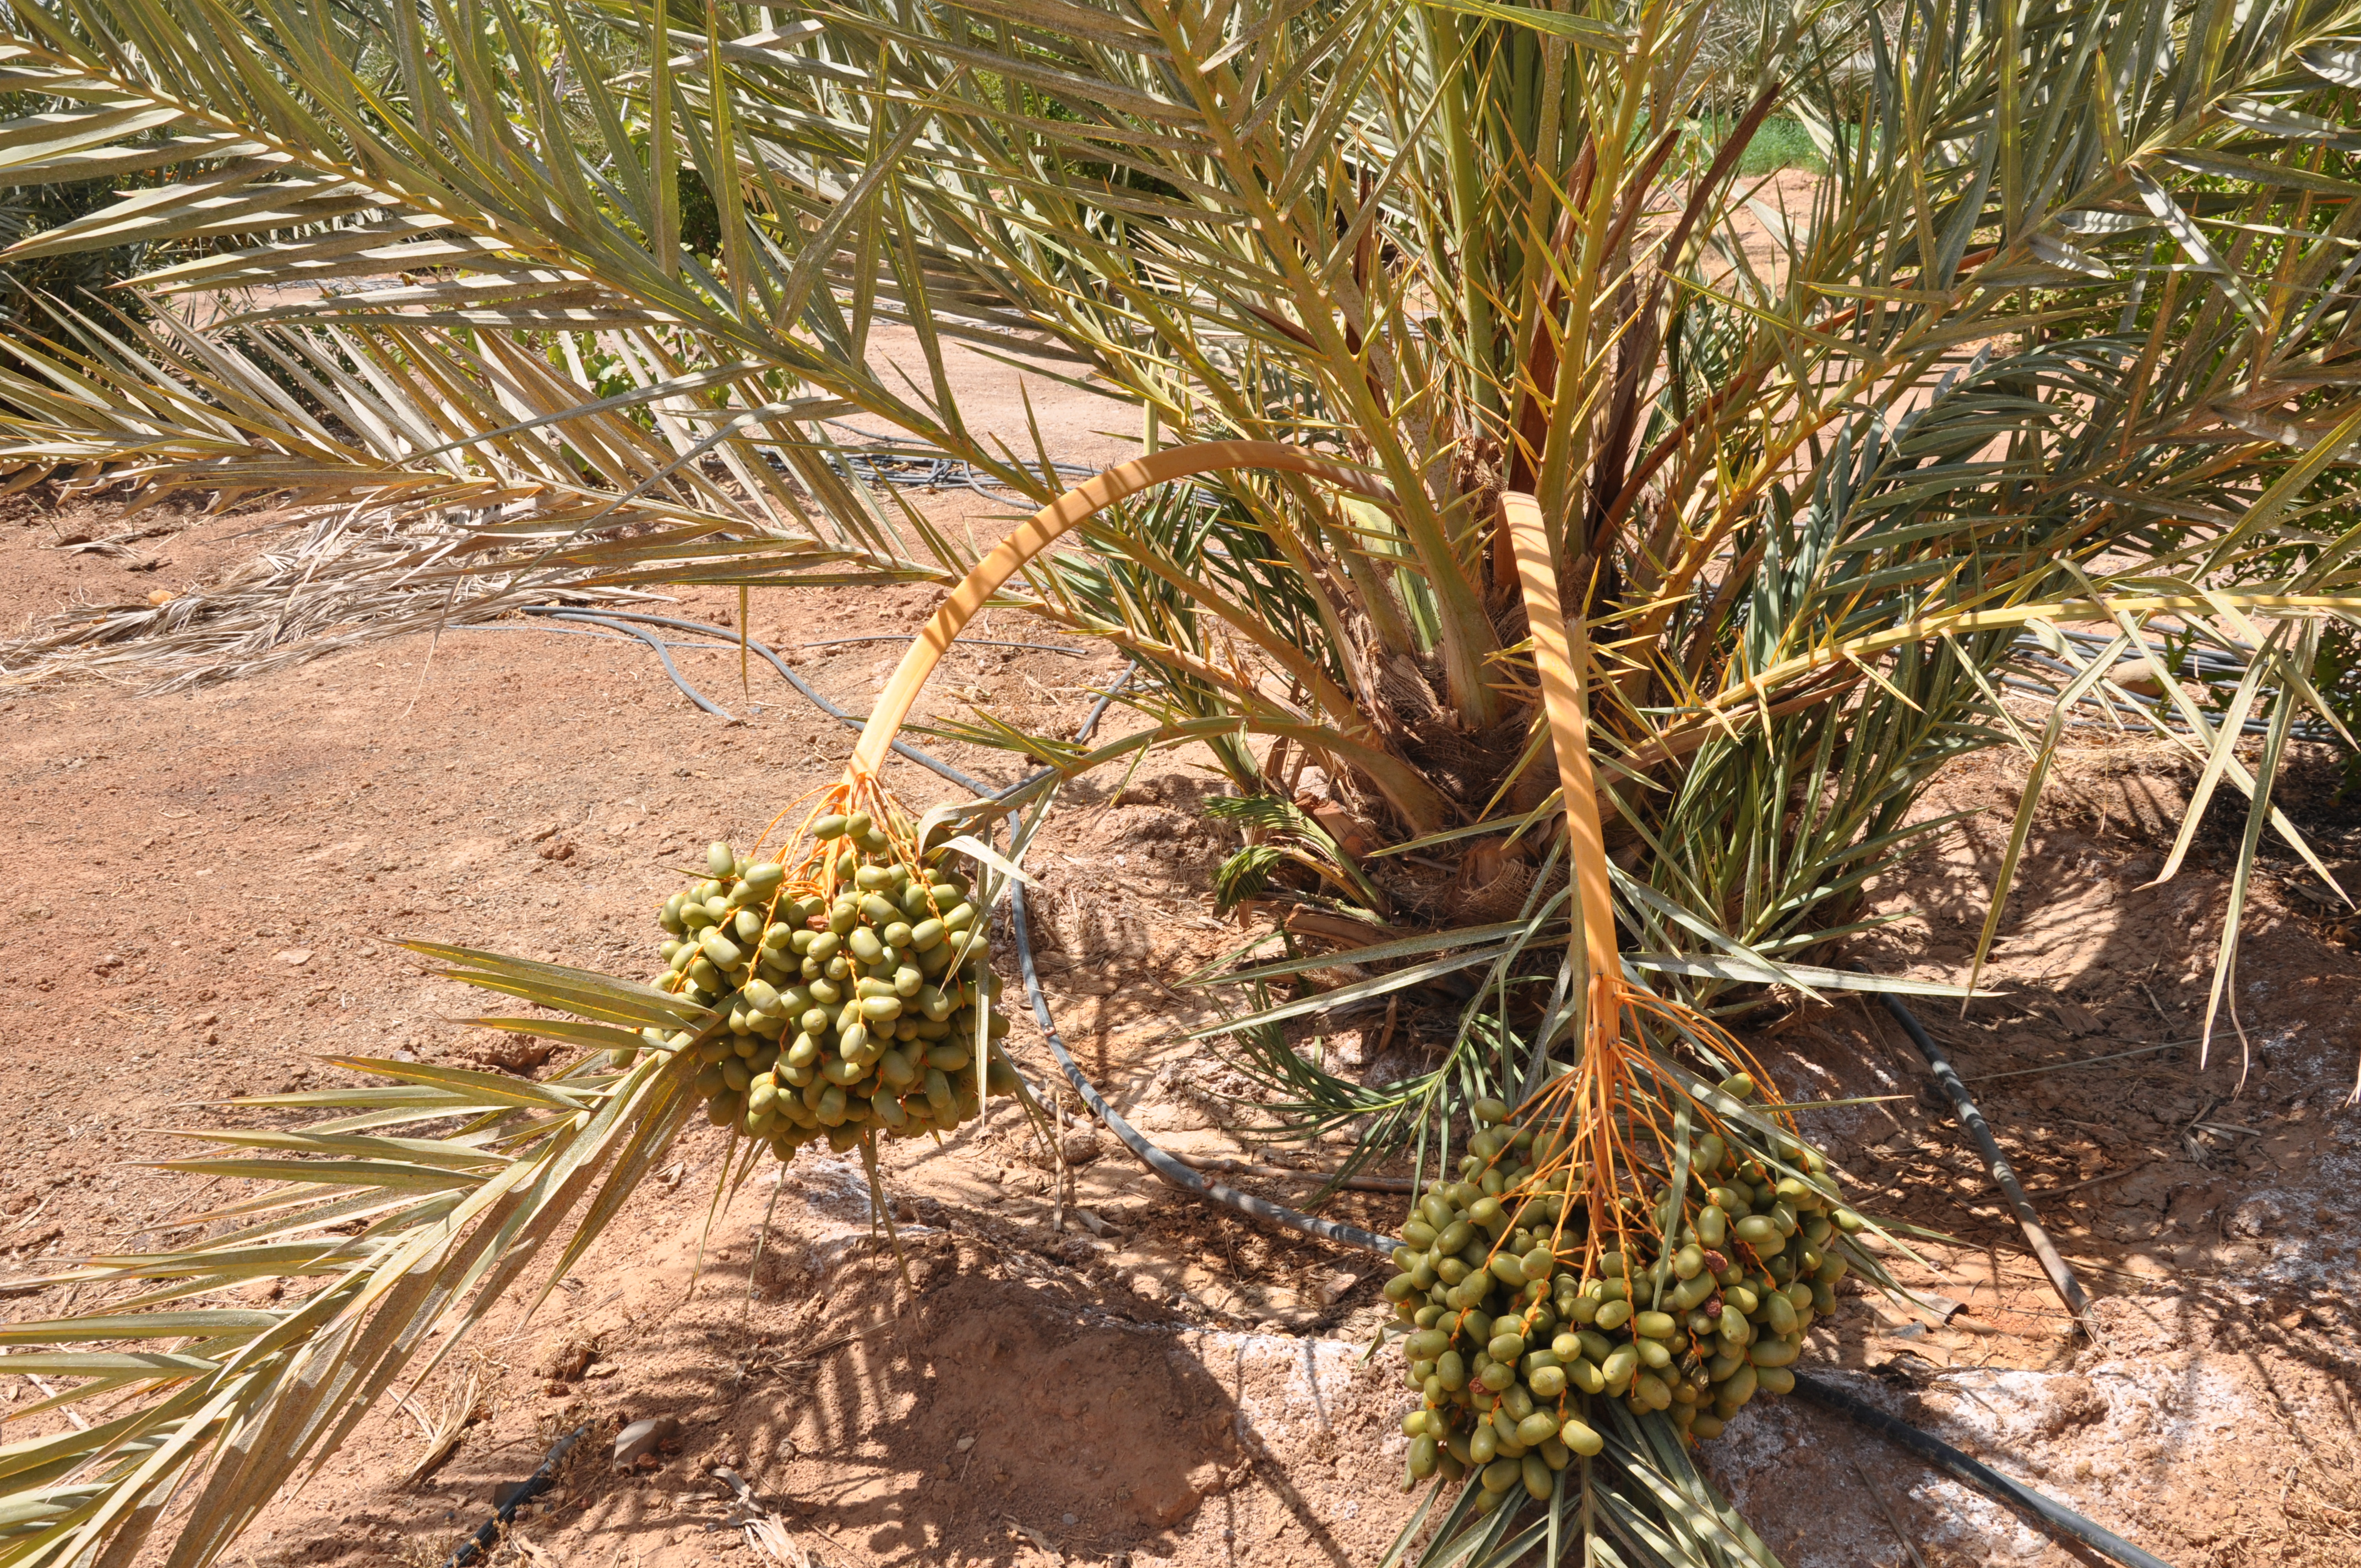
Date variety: Boufagous